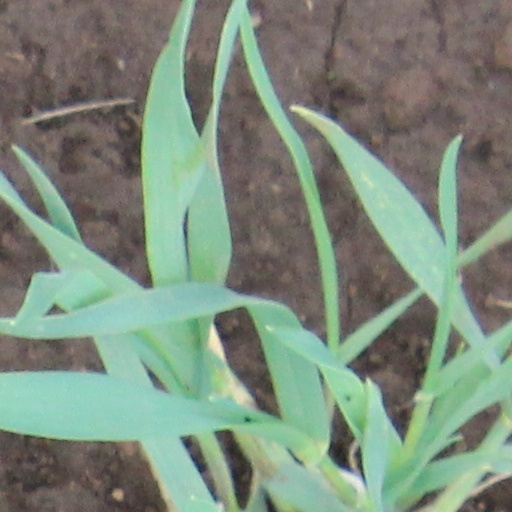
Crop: wheat